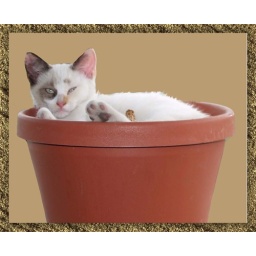
With all the carpeting..This cat lounges in a flower pot